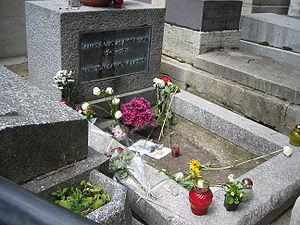
The Doors [ðə ˈdɔɹz] est un groupe de rock américain, originaire de Los Angeles, en Californie. Il est formé en juillet 1965 et dissous en 1973, deux ans après la mort du chanteur Jim Morrison en 1971.